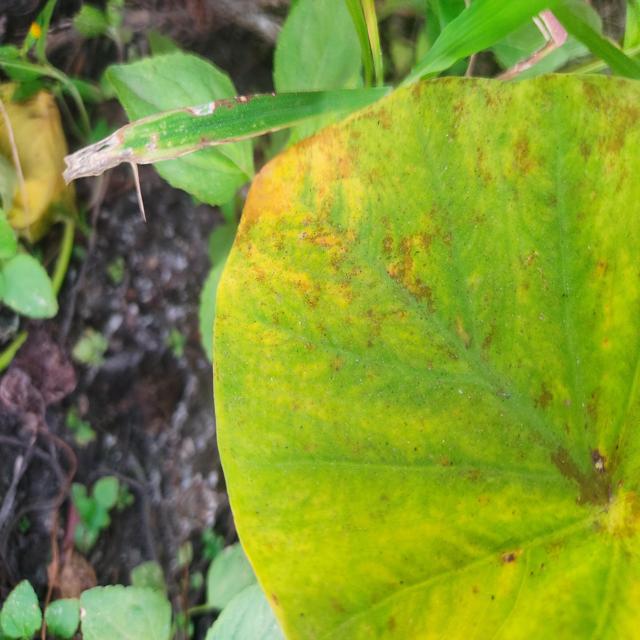
Label: Early_Blight